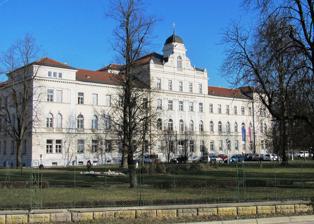
Building: St. Stanislaus Institute (Slovenia)
Country: Slovenia
Year built: 1905
Educational institution in Ljubljana St. Stanislaus Institute The St. Stanislaus Institute General information Type Multi-use Location Štula 23 1210 Ljubljana Šentvid, Ljubljana , Slovenia Coordinates 46°05′50″N 14°28′18″E / 46.09722°N 14.47167°E / 46.09722; 14.47167 Construction started 1901 Completed 1905 Technical details Floor count 4 Design and construction Architect(s) Josip Vancaš The St. Stanislaus Institute ( Slovene : Zavod svetega Stanislava ) is a Slovenian Roman Catholic educational institution in Šentvid, Ljubljana . Its origins date back to the end of the 19th century, when Ljubljana Bishop Anton Bonaventura Jeglič presented the idea of creating the first fully Slovene-language upper secondary school. After many complications involving the city authorities' refusal to grant permission for construction in the center of the city, on 16 July 1901 Jeglič blessed the newly laid cornerstone of the institute. Construction lasted four years. The bishop blessed the building on 21 September 1905 and it was named after Saint Stanislaus Kostka . This Slovene-language upper secondary school operated here until 28 April 1941, when the German authorities requisitioned the building. The instructors and students were forced to vacate the entire premises in only three hours. During the war it was used by the Gestapo . After the war, the premises were used as a collection center for captured Slovene Home Guard troops, most of whom were later killed. Some were executed in Šentvid and buried in a mass grave behind the Šentvid cemetery, some were transported to the Kucja Valley and killed there, and some were killed in the forest outside Kočevje . The building was then turned over to military use. It housed a barracks for the Yugoslav People's Army , which left the building in poor condition when it was vacated in 1991. After Slovenia became independent in 1991 the property was returned to the Catholic Church. Classes started being held again at the Episcopal Classical Secondary School ( Škofijska klasična gimnazija ), which is housed by the institute, on 1 September 1993. In addition to the Episcopal Classical Secondary School, today the St. Stanislaus Institute also houses the Jeglič Dormitory for Boarding Students ( Jegličev dijaški dom ), the Janez Frančišek Gnidovec Student Residence ( Študentski dom Janeza Frančiška Gnidovca ), a music school, the Slovenian Center ( Slovenski dom ), the Good Shepherd Preschool ( Vrtec Dobrega pastirja ), and Alojzij Šuštar Elementary School ( Osnovna šola Alojzija Šuštarja ). The directors of the institute after it was reopened have been Borut Košir from 1993 to 2000, Anton Jamnik from 2000 to 2006, Roman Globokar from 2006 to 2018, and Tone Česen since 2018. References Wikimedia Commons has media related to St. Stanislaus Institute .